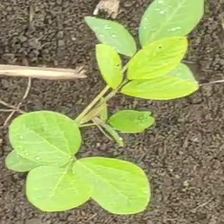
Weed species: Asian_Pigeonwings_(Clitoria Ternatea)